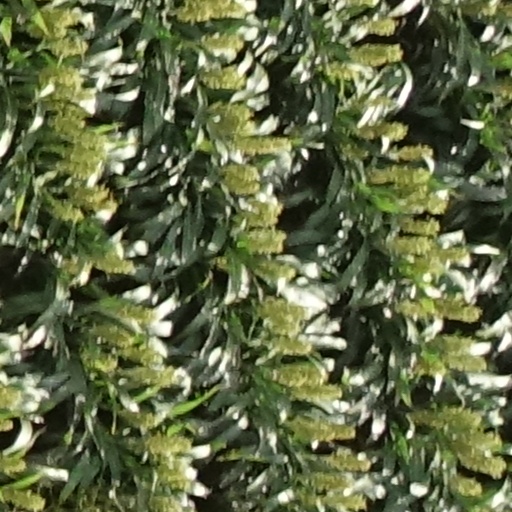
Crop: sorghum